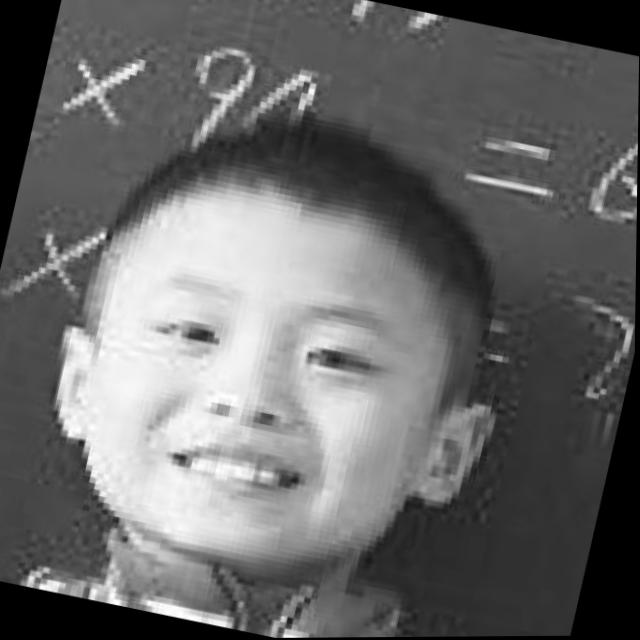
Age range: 0-12